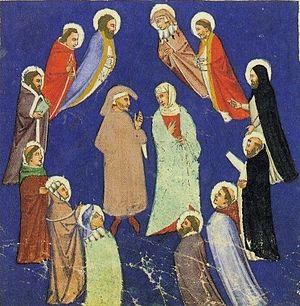
Ibn Rochd de Cordoue, plus connu en Occident sous son nom latinisé d'Averroès, est un philosophe, théologien, juriste et médecin musulman andalou de langue arabe du XIIᵉ siècle, né le 14 avril 1126 à Cordoue en Andalousie et mort le 10 décembre 1198 à Marrakech au Maroc. Il exerce les fonctions de grand cadi à Séville et à Cordoue, et de médecin privé des sultans almohades, à Marrakech à une époque charnière où le pouvoir passe des Almoravides aux Almohades.
Siger de Brabant est un philosophe médiéval. Il a été condamné par les autorités religieuses pour ses thèses averroïstes.